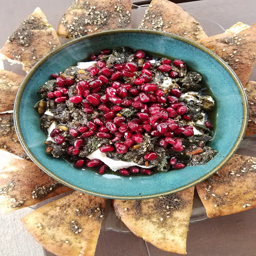
a dip used for entertaining